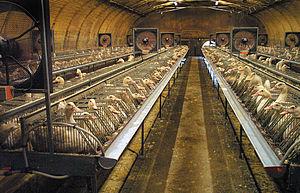
L'élevage en batterie est un mode d'élevage intensif fondé sur l'entretien et l'exploitation d'animaux dans des batteries. Les batteries sont des dispositions linéaires de cages métalliques, sur un étage ou bien superposées sur deux ou trois étages. C'est le cas de l'élevage de poules pondeuses et de volailles en général. Chaque cage peut recevoir un nombre variable d'animaux suivant les normes techniques appliquées.
L'élevage intensif est une forme d'élevage industrialisé qui vise à augmenter fortement le rendement de cette activité, notamment en augmentant la densité d'animaux sur l'exploitation ou en s'affranchissant plus ou moins fortement du milieu environnant. Ce type d'élevage est particulièrement connu du grand public par l'élevage en batterie de volailles, mais concerne un large panel d'animaux : vaches, porcs, lapins, saumons... Cette méthode d'élevage industriel est apparue à la fin de la Seconde Guerre mondiale.